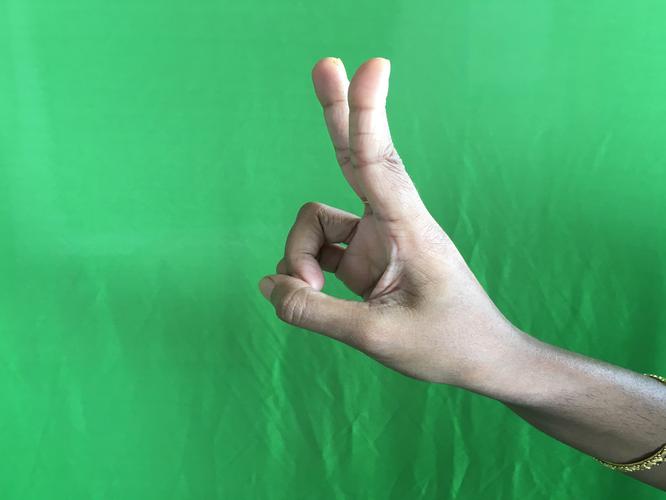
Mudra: Katrimukha
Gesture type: single_hand